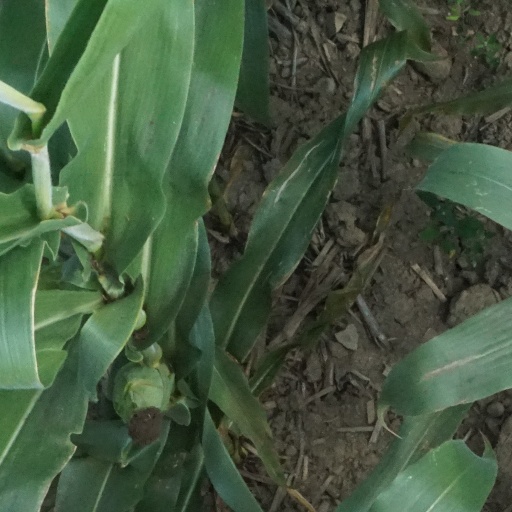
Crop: maize; corn